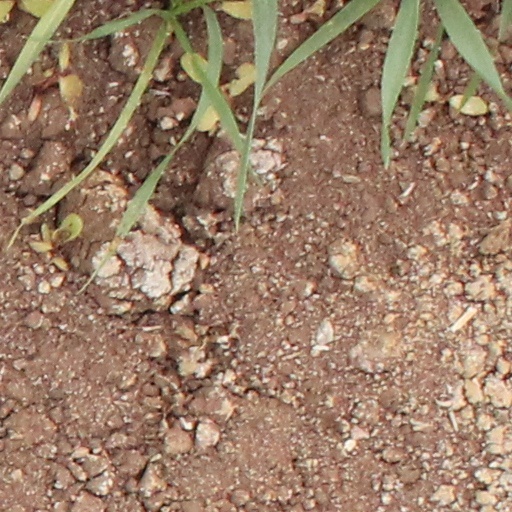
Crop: wheat